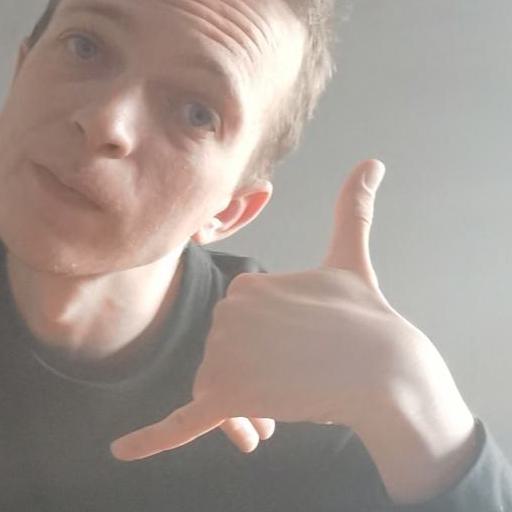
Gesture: call